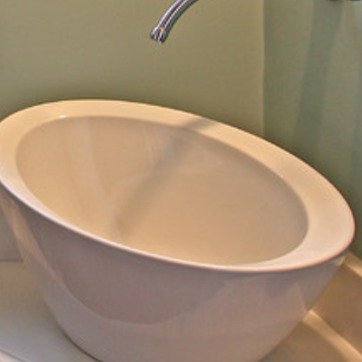
Material: ceramic